Toodyay, Western Australia

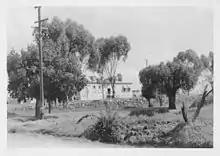
Old Toodyay railway station , as seen from Stirling Terrace

Historically, Newcastle was connected to the Western Australian Government Railways network by a line that left the Eastern Railway at Clackline, which then travelled through Western Toodyay to proceed to Bolgart and then on to Miling. This connection was changed when the Eastern Railway was re-routed through the Avon Valley in 1966. The Clackline connection was closed, and Toodyay became part of the main eastern railway route.